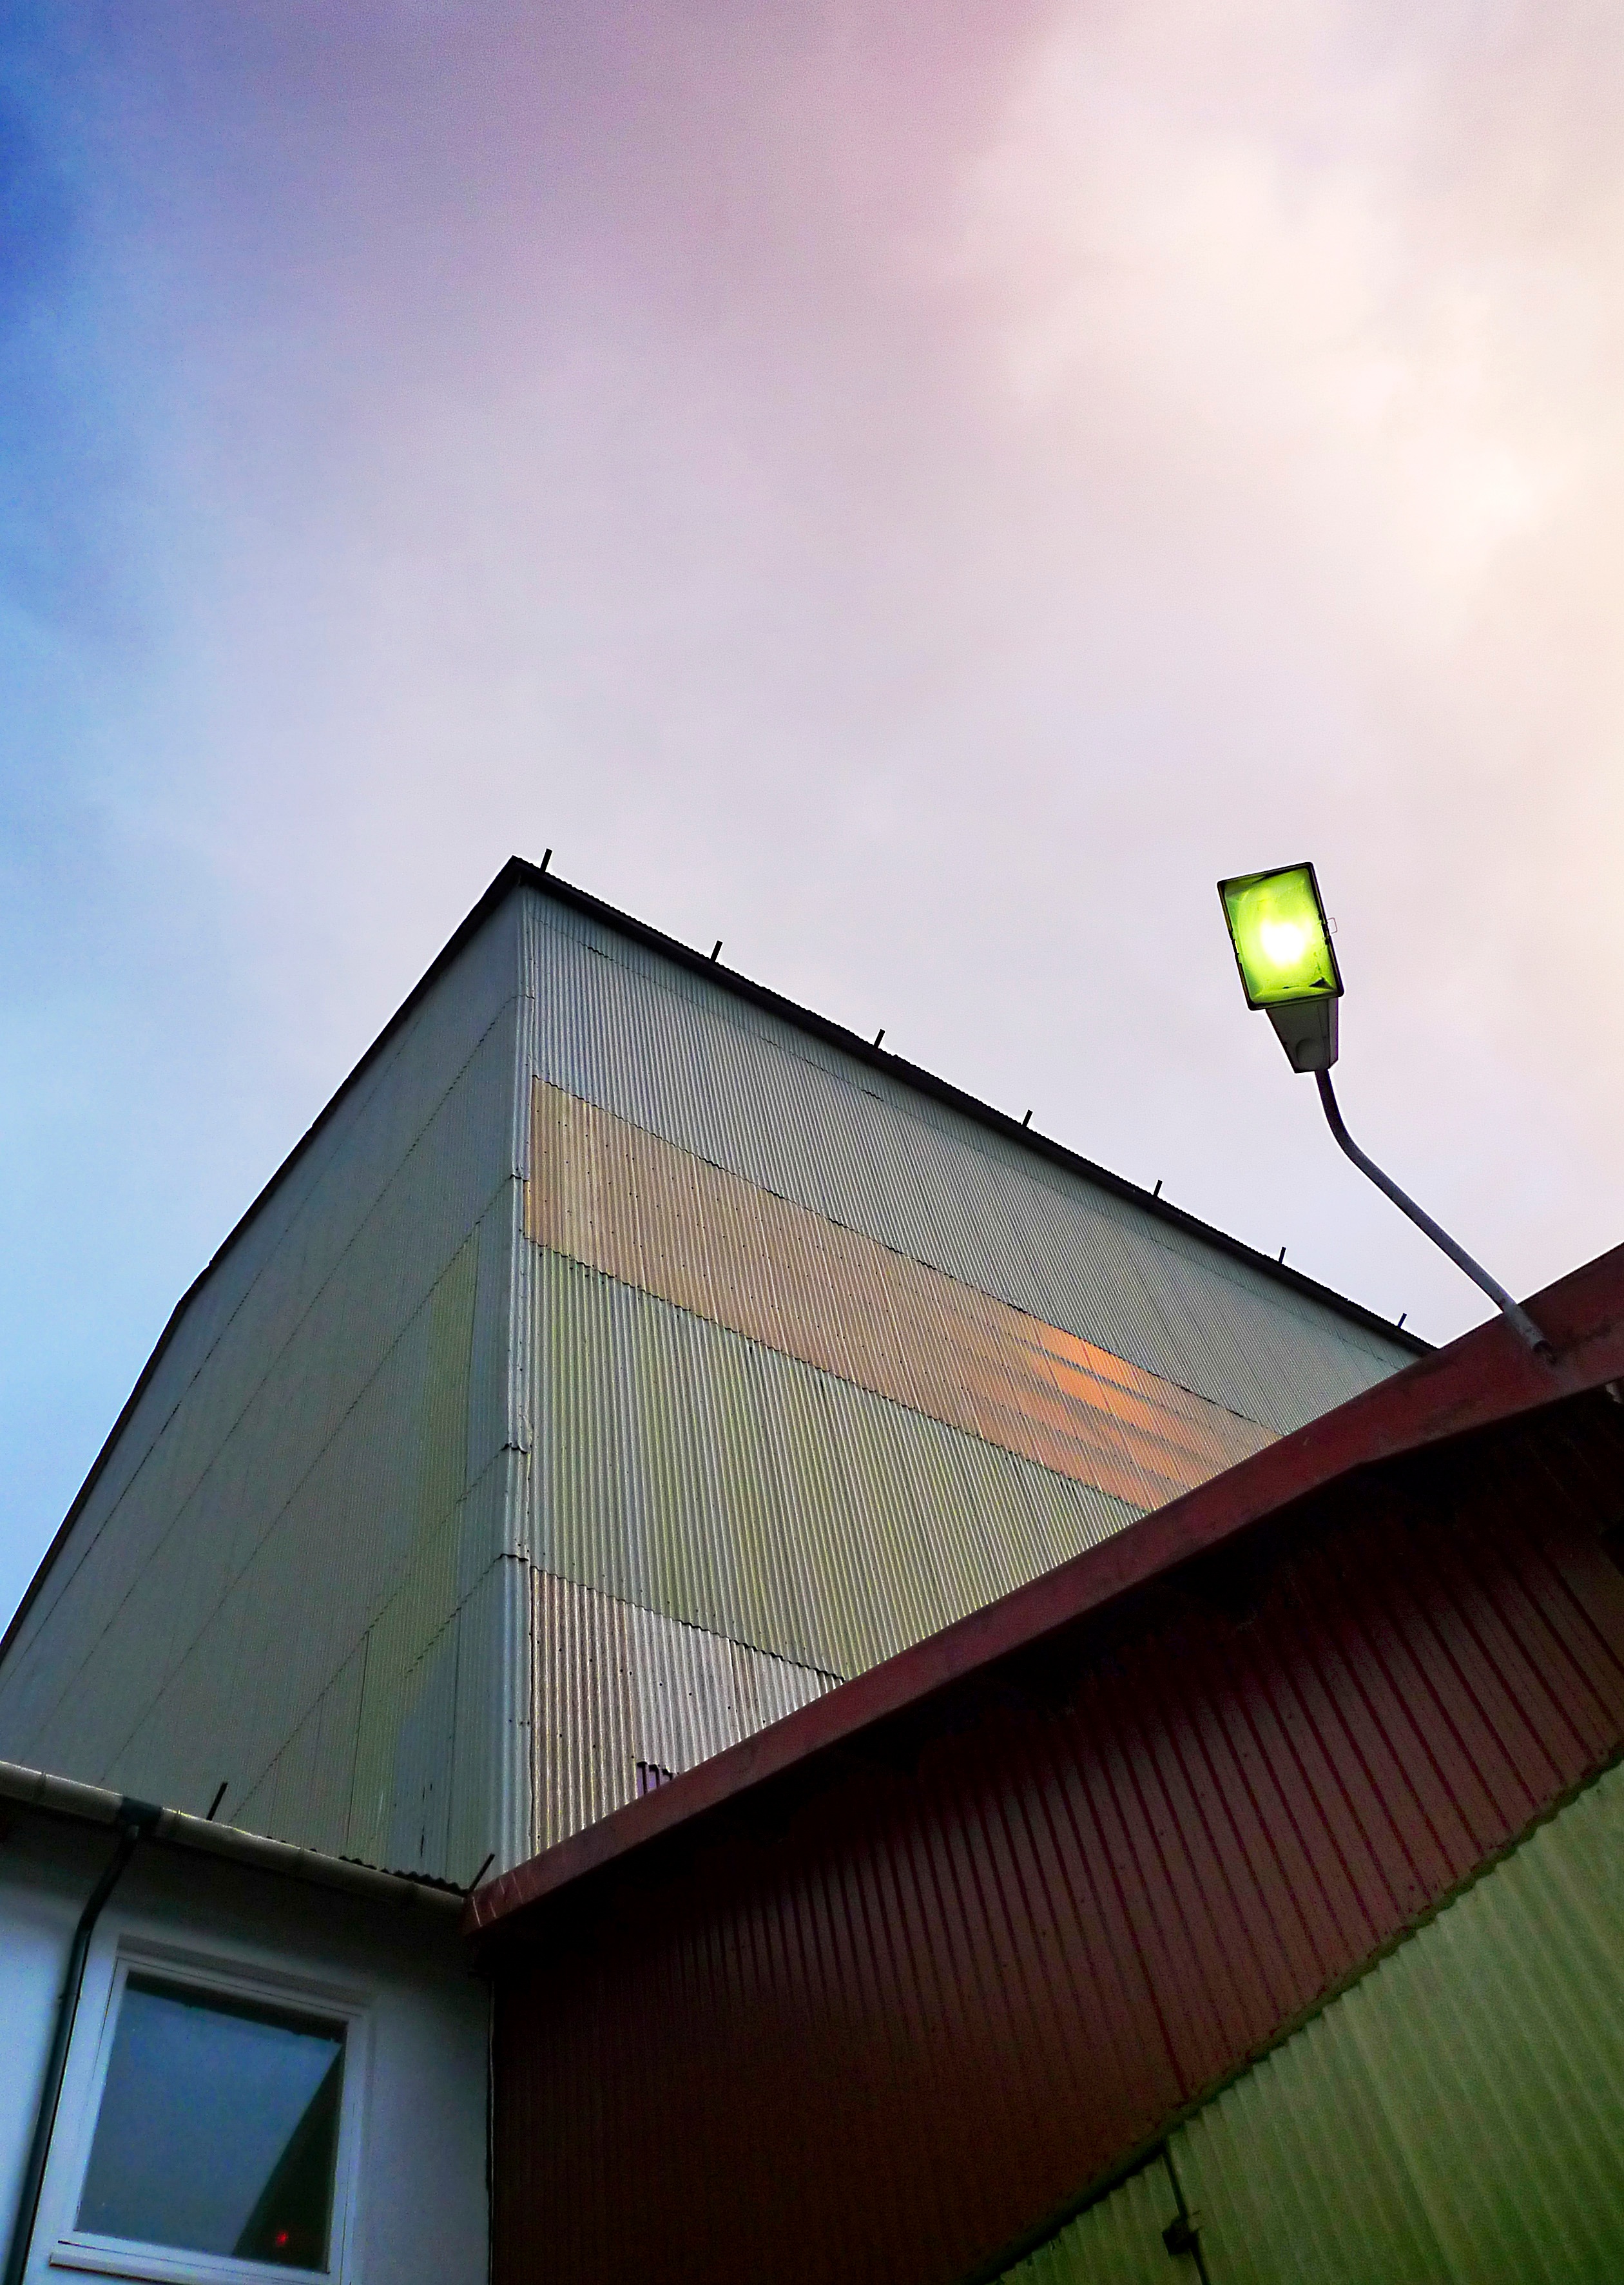
sky, sunlight, wind, roof, line, green, color, facade, blue, stadium, shape, atmosphere of earth